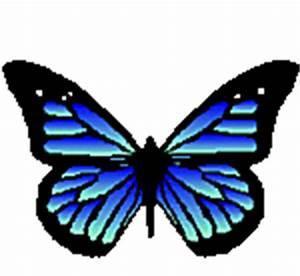
butterfly